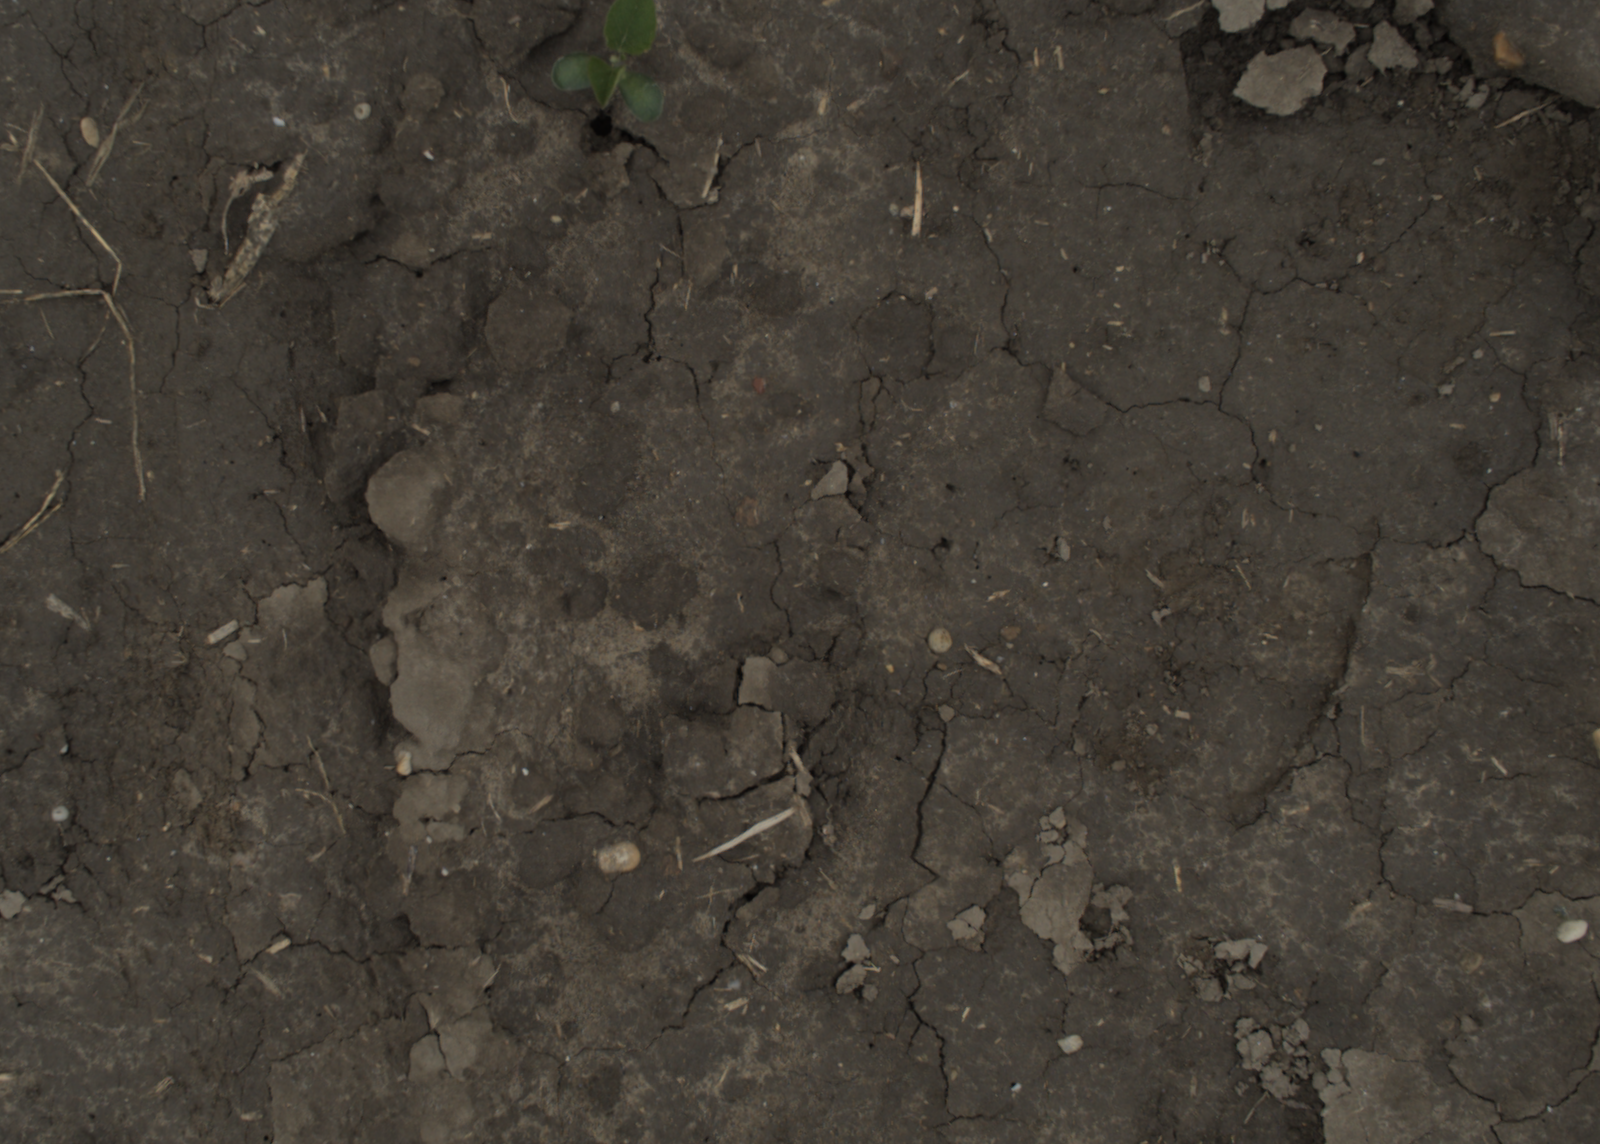
Capture date: 29.09.2021 13:58:17
Weather: cloudy
Wind: medium
Seeding date: 02.09.2021
Plant canopy height (mm): 954